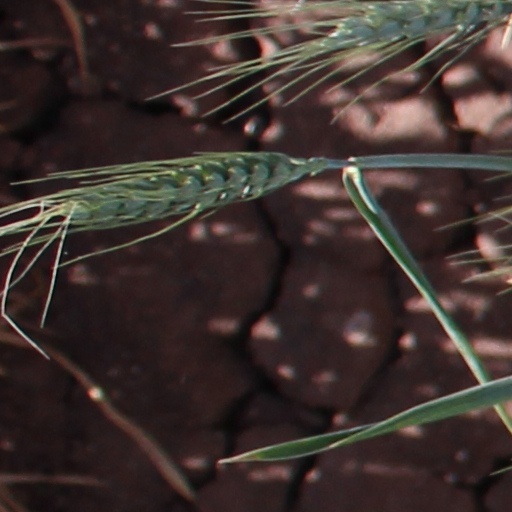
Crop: wheat